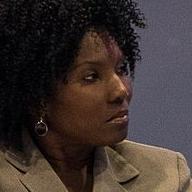
Age: 47